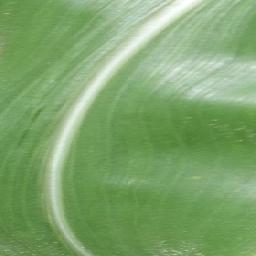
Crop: corn
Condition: (maize)_healthy